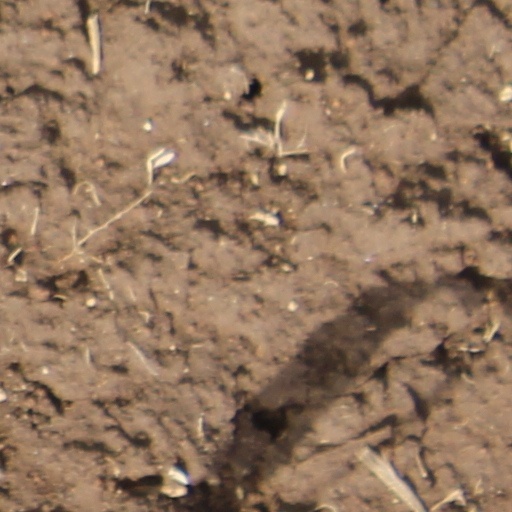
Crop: wheat